Sporting CG

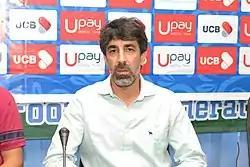
Óscar Bruzón was the first-ever Spanish coach in the club's history, clinching the 2013–14 Goa Pro League title

The players below, had "senior/youth international cap(s)" for their respective countries. Players whose name is listed represented their countries before or after playing for "Sporting clube de Goa".